You Came Along

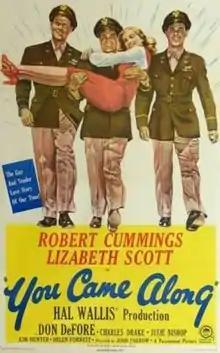
Film poster

You Came Along (working title Don't Ever Grieve Me) is a 1945 romantic comedy-drama film set in World War II, directed by John Farrow. The original Robert Smith screenplay was rewritten by Ayn Rand. "You Came Along" stars Robert Cummings and in her film debut, Lizabeth Scott.